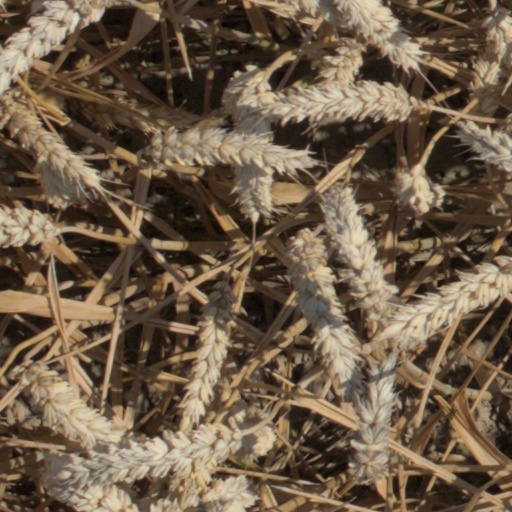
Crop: wheat